Paleo-Hebrew alphabet

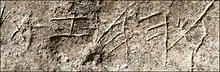
Photograph of section of the Zayit Stone, 10th century BCE: (right-to-left) the letters waw, he, het, zayin, tet (𐤅𐤄𐤇𐤆𐤈)

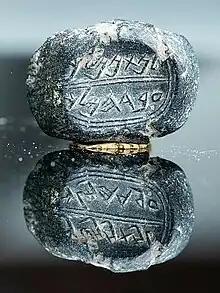
Paleo-Hebrew signet ring discovered in Jerusalem's City of David. City of David Archive, Eliyahu Yannai.

The Paleo-Hebrew and Phoenician alphabets developed in the wake of the Bronze Age collapse, out of their immediate predecessor script Proto-Canaanite (Late Proto-Sinaitic) during the 13th to 12th centuries BCE, and earlier Proto-Sinaitic scripts.